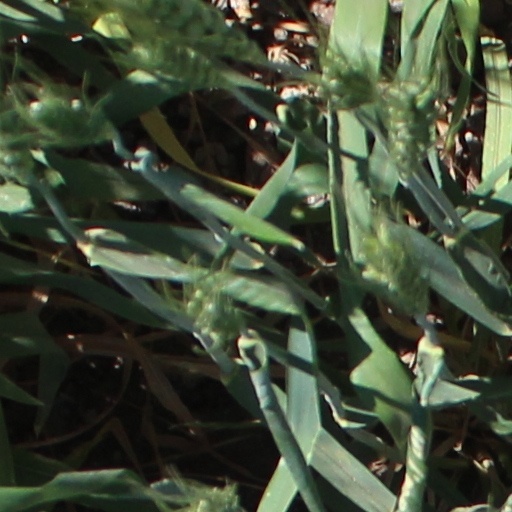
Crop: wheat